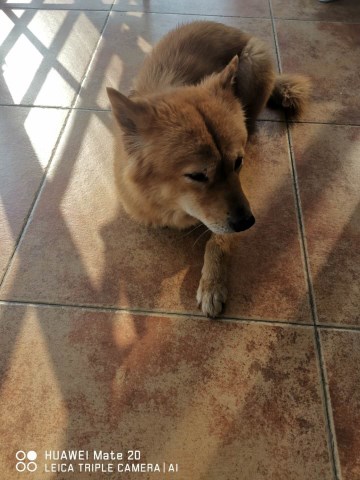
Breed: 806-n000129-papillon